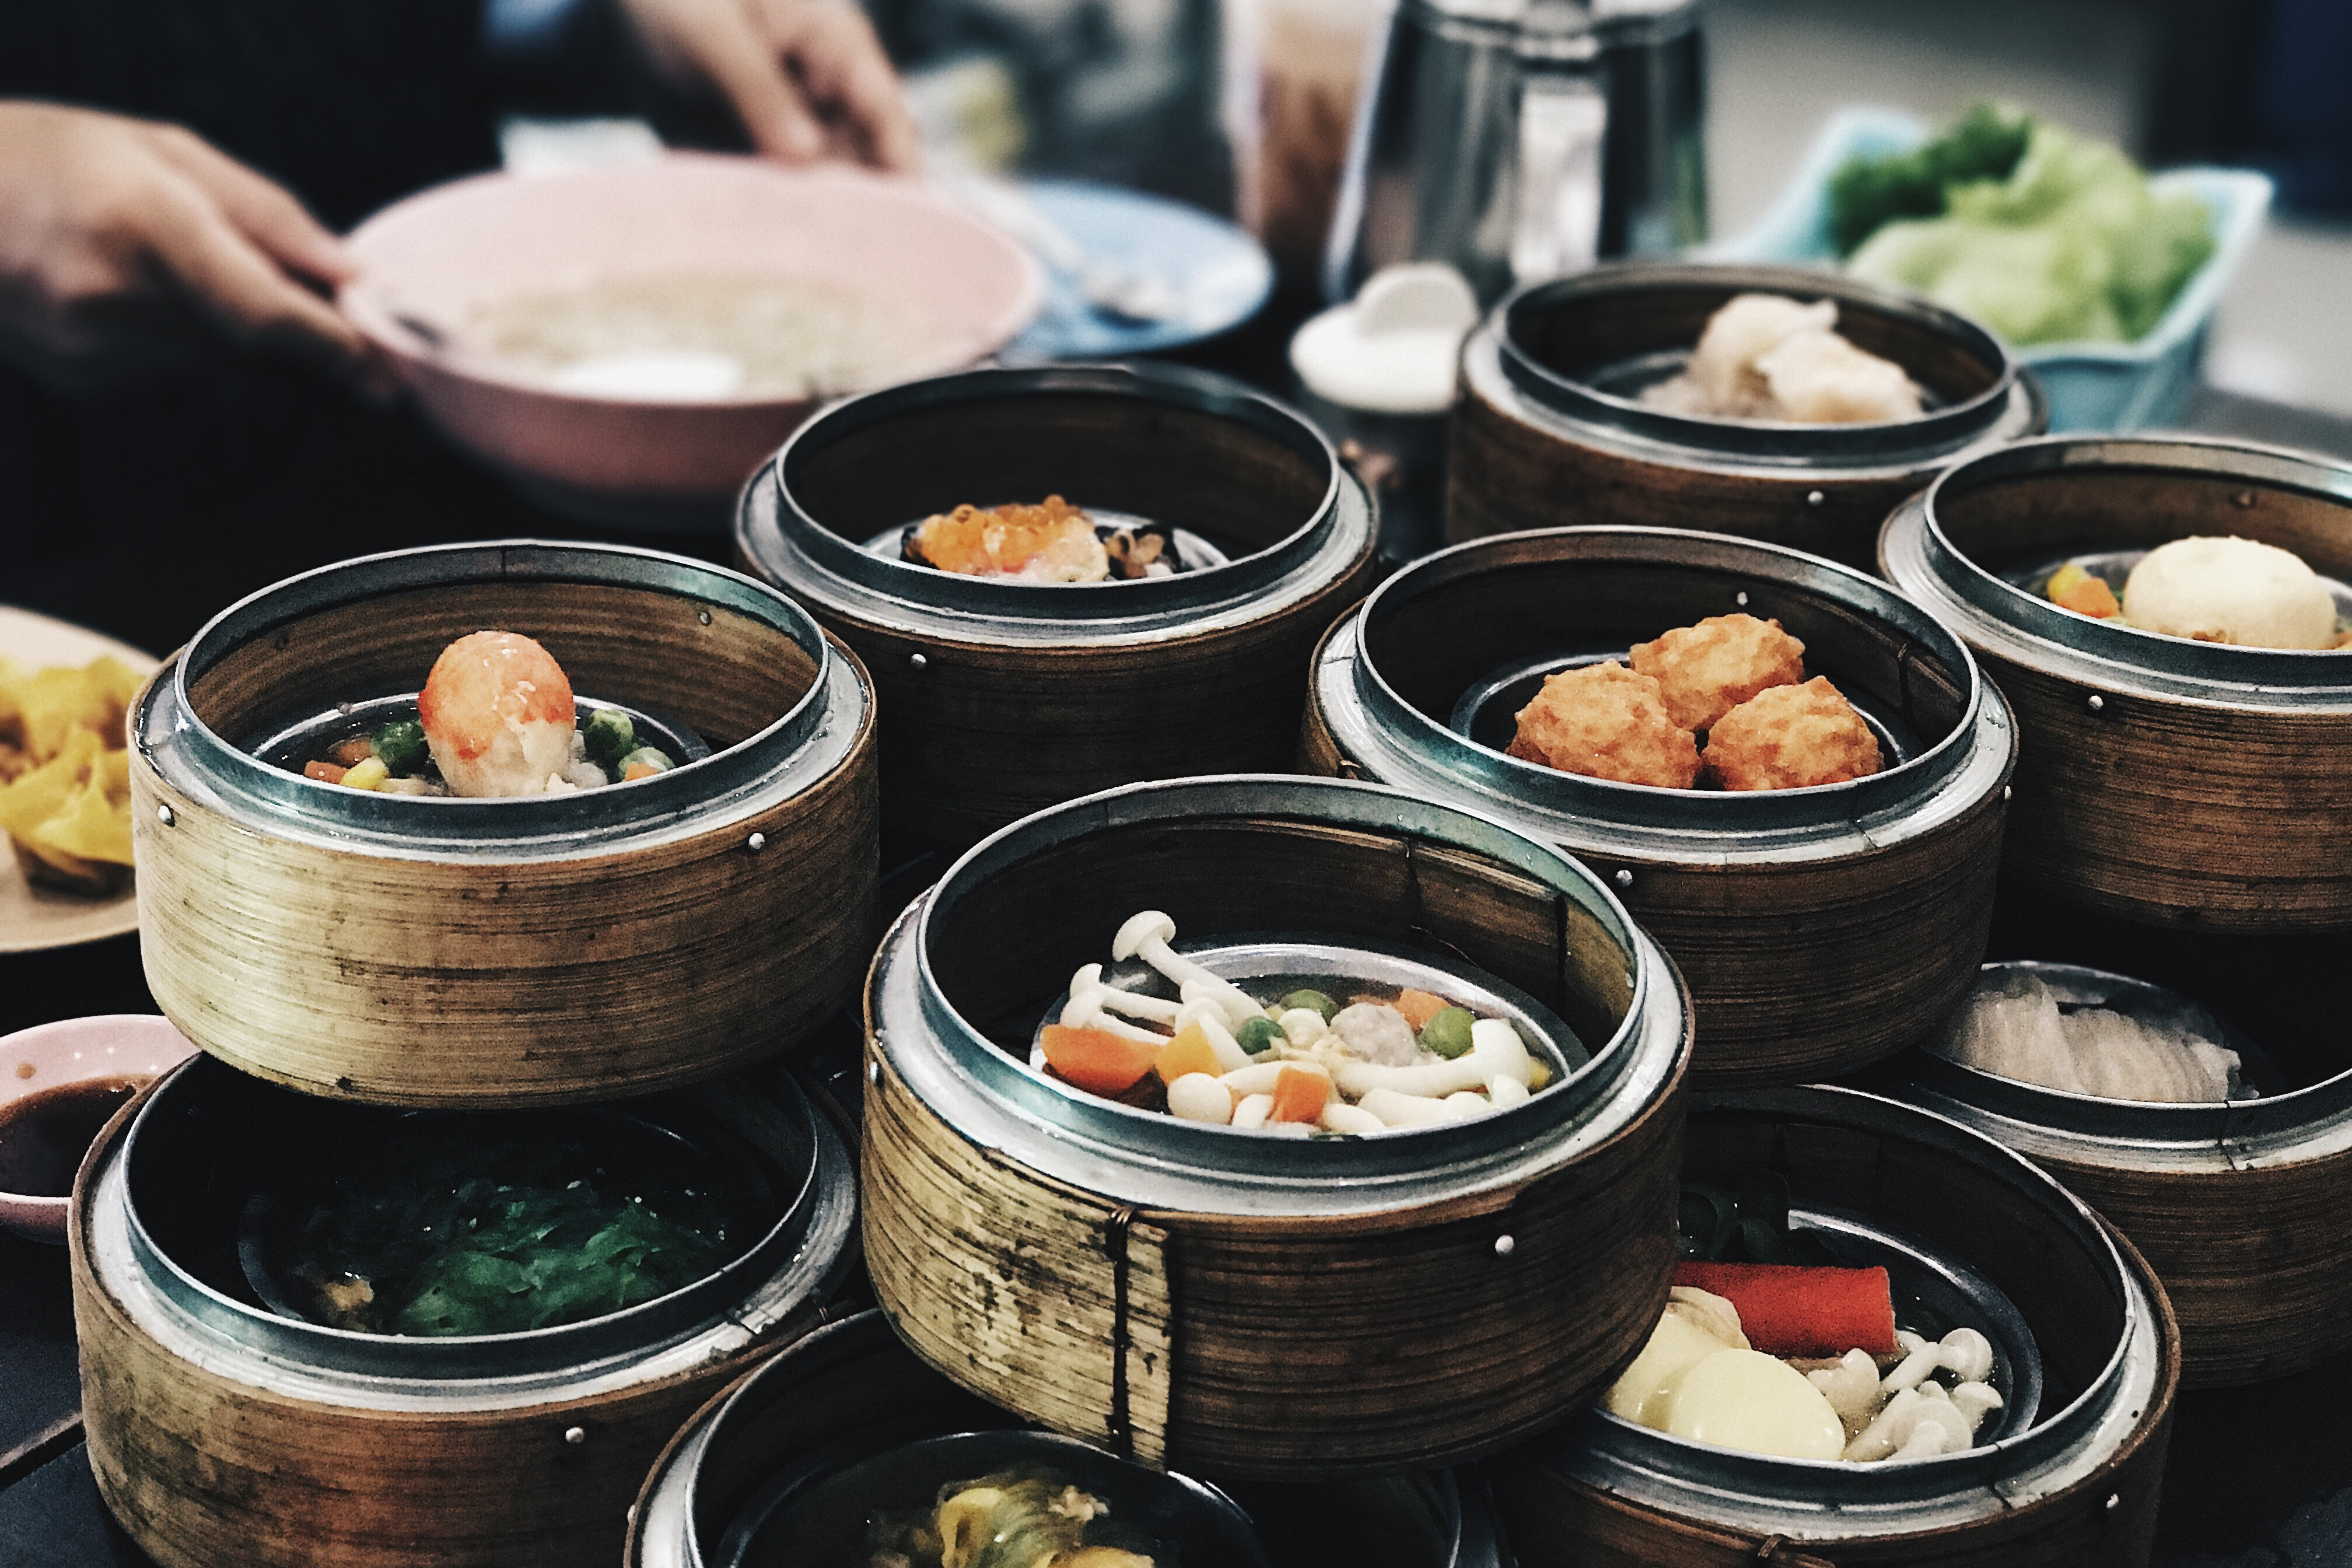
dish, food, cuisine, dim sum, meal, ingredient, brunch, chinese food, lunch, xiaolongbao, dim sim, Hong Kong cuisine, side dish, appetizer, Korean royal court cuisine, Huaiyang cuisine, buffet, Kamameshi, produce, shanghai food, korean food, comfort food